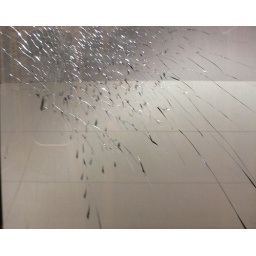
Someone kicked the window on the subway car I was in and this was the result.